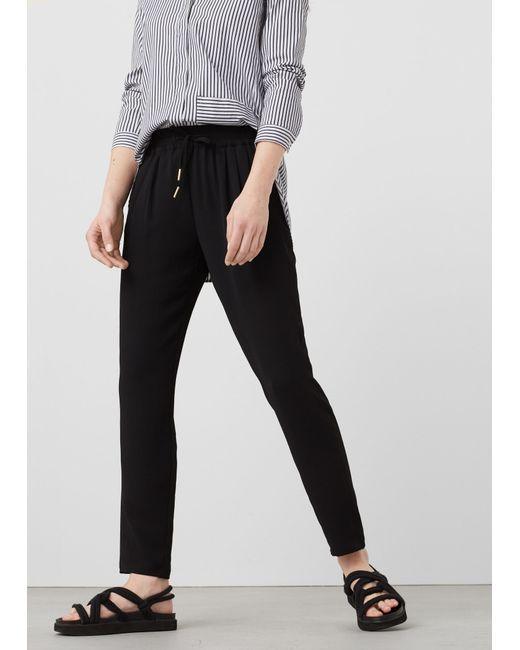
Schwarze Slim Fit Jeans für Jungen